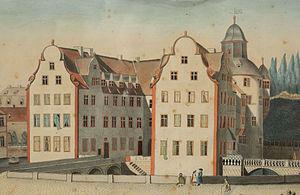
Vue de l'ancien château de Bouxwiller
Bouxwiller est une commune française de la plaine d'Alsace située à 33,3 km au nord-ouest de Strasbourg, dans le département du Bas-Rhin en région Grand Est. Elle est le chef-lieu du canton de Bouxwiller et de la Communauté de communes de Hanau-La Petite Pierre. En 2013, la population légale est de 4 037 habitants.
Le château de Bouxwiller, aujourd'hui entièrement disparu, fut une forteresse de type Wasserburg construite au XVᵉ siècle. Plusieurs fois remanié, sa fonction fut plus résidentielle que militaire. Au XVIIIᵉ siècle, ses jardins d'agréments en terrasse et à la mode française étaient réputés. Le bâtiment ne survécut pas aux tourmentes de la Révolution. Son emplacement se situait sur l'actuelle place du Château du bourg de Bouxwiller, commune française du département du Bas-Rhin.